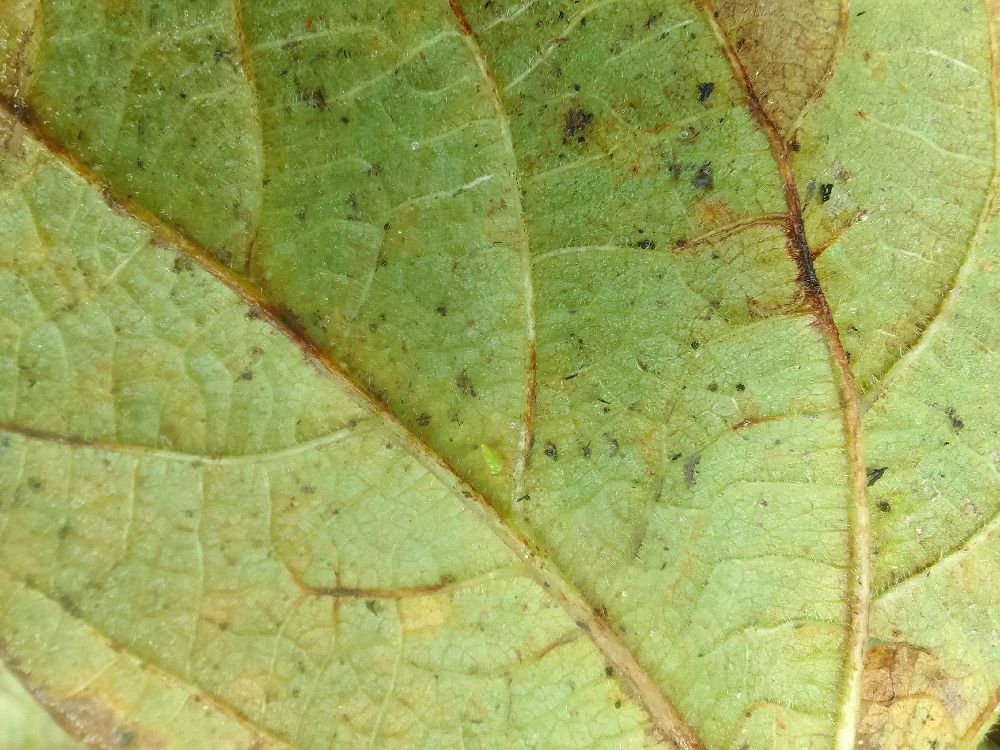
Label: anthracnose